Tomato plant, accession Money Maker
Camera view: vertical (180 deg); turntable rotation: 180 degrees
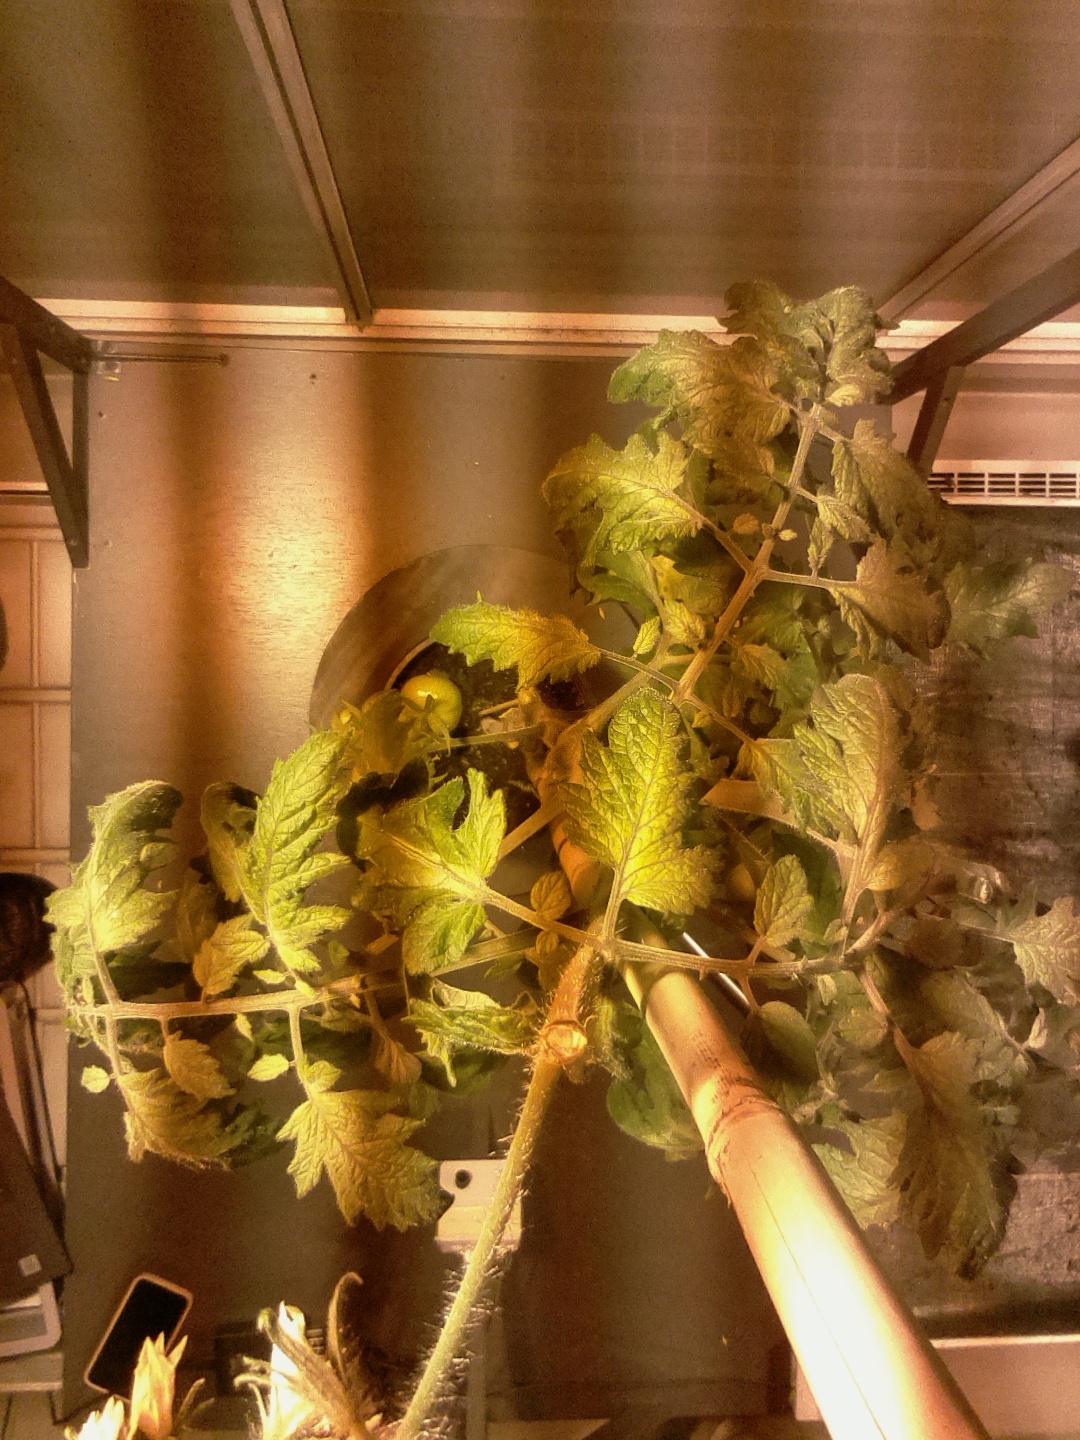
BBCH growth stage 76: 60%-70% of final fruit size